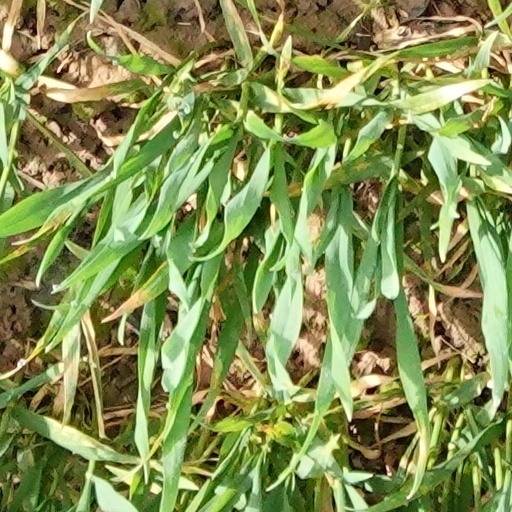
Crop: wheat